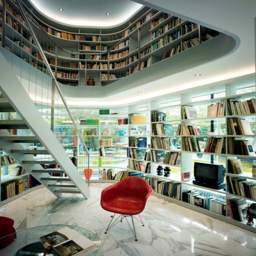
creative ideas how to make the library at home